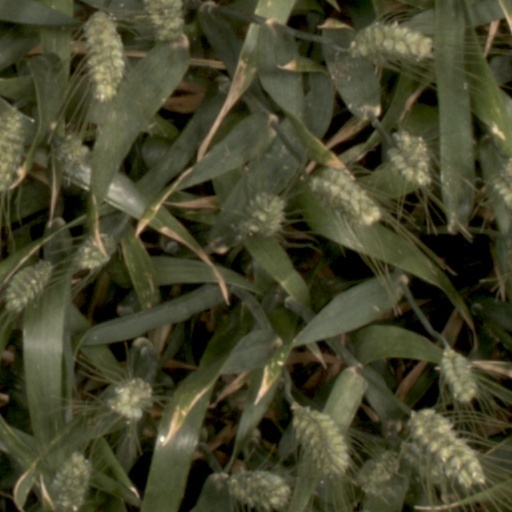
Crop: wheat